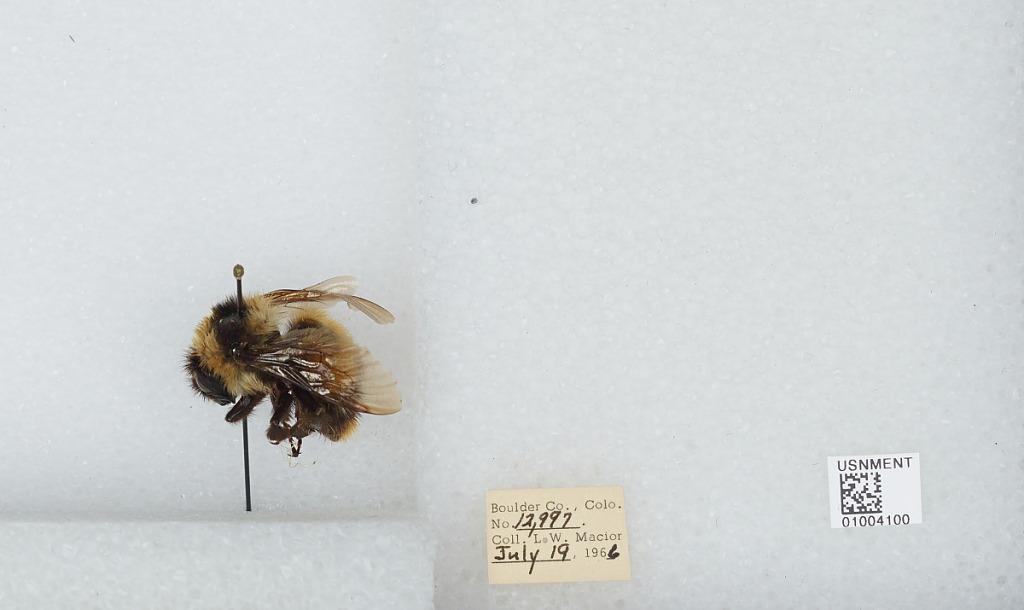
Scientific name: Bombus (Alpinobombus) balteatus Dahlbom
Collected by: L. Macior
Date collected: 1966-7-19
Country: United States
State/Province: Colorado
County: Boulder
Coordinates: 40.0275, -105.252